The Sun Also Rises (1957 film)

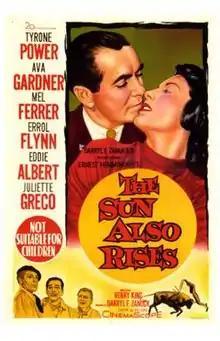
Australian film poster

The Sun Also Rises is a 1957 American drama film adaptation of the 1926 Ernest Hemingway novel of the same name directed by Henry King. The screenplay was written by Peter Viertel and it starred Tyrone Power, Ava Gardner, Mel Ferrer, and Errol Flynn. Much of it was filmed on location in France and Spain as well as Mexico in Cinemascope and color by Deluxe. A highlight of the film is the famous "running of the bulls" in Pamplona, Spain and two bullfights.